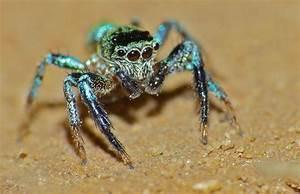
spider